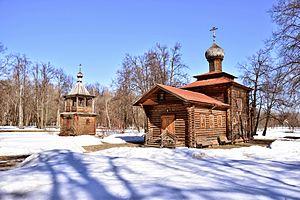
Le Polygone de Boutovo est l'un des grands charniers des répressions staliniennes entre 1937 et 1953, et principalement lors de la Grande Terreur de 1937-1938 où près de 21 000 exécutés sont condamnés entre le 8 août 1937 et le 19 octobre 1938, dans le plus total secret. Il était rare que moins de 100 personnes soient exécutées en une journée.